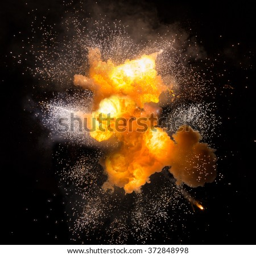
realistic fiery explosion over a black background